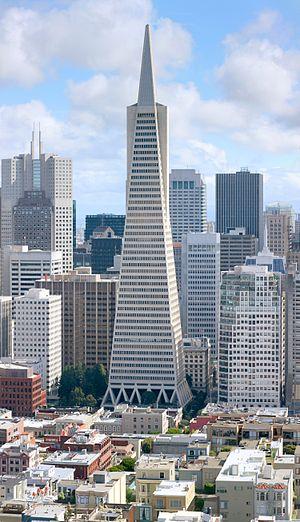
La Transamerica Pyramid, dans le centre de San Francisco, en Californie (États-Unis), photographiée depuis la Coit Tower.
La Transamerica Pyramid, construite par William Pereira, est le deuxième plus haut gratte-ciel de la ville de San Francisco, dans l'État de Californie, après la Tour Salesforce. Ce bâtiment constitue l'un des symboles de la métropole, avec le Golden Gate Bridge.
On peut répartir les gratte-ciel en plusieurs périodes ou styles.
La pyramide est une construction de forme pyramidale. Sauf exception, la base de la pyramide est carrée et correspond à la face horizontale au sol. Du point de vue géométrique, une telle construction possède 5 sommets. Le sommet d'une pyramide désigne alors l'apex, son point le plus élevé. Dans le vocabulaire architectural, l'obélisque se distingue de la pyramide par sa hauteur qui est supérieure à trois fois la moitié de la base.
La liste des plus hautes constructions de San Francisco classe par hauteur les gratte-ciel édifiés dans les limites de la commune de San Francisco en Californie. Actuellement, le plus haut immeuble de la ville est la Transamerica Pyramid, qui mesure 260 mètres et qui est le 32ᵉ gratte-ciel le plus haut des États-Unis. Le deuxième plus grand immeuble s’appelle 555 California Street : il abrite les bureaux du Bank of America Center.